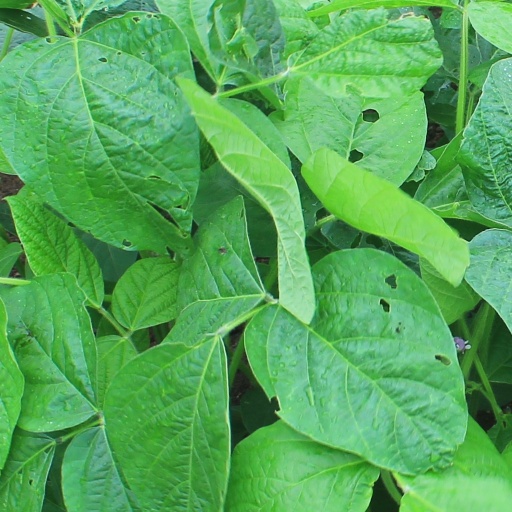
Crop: soybean